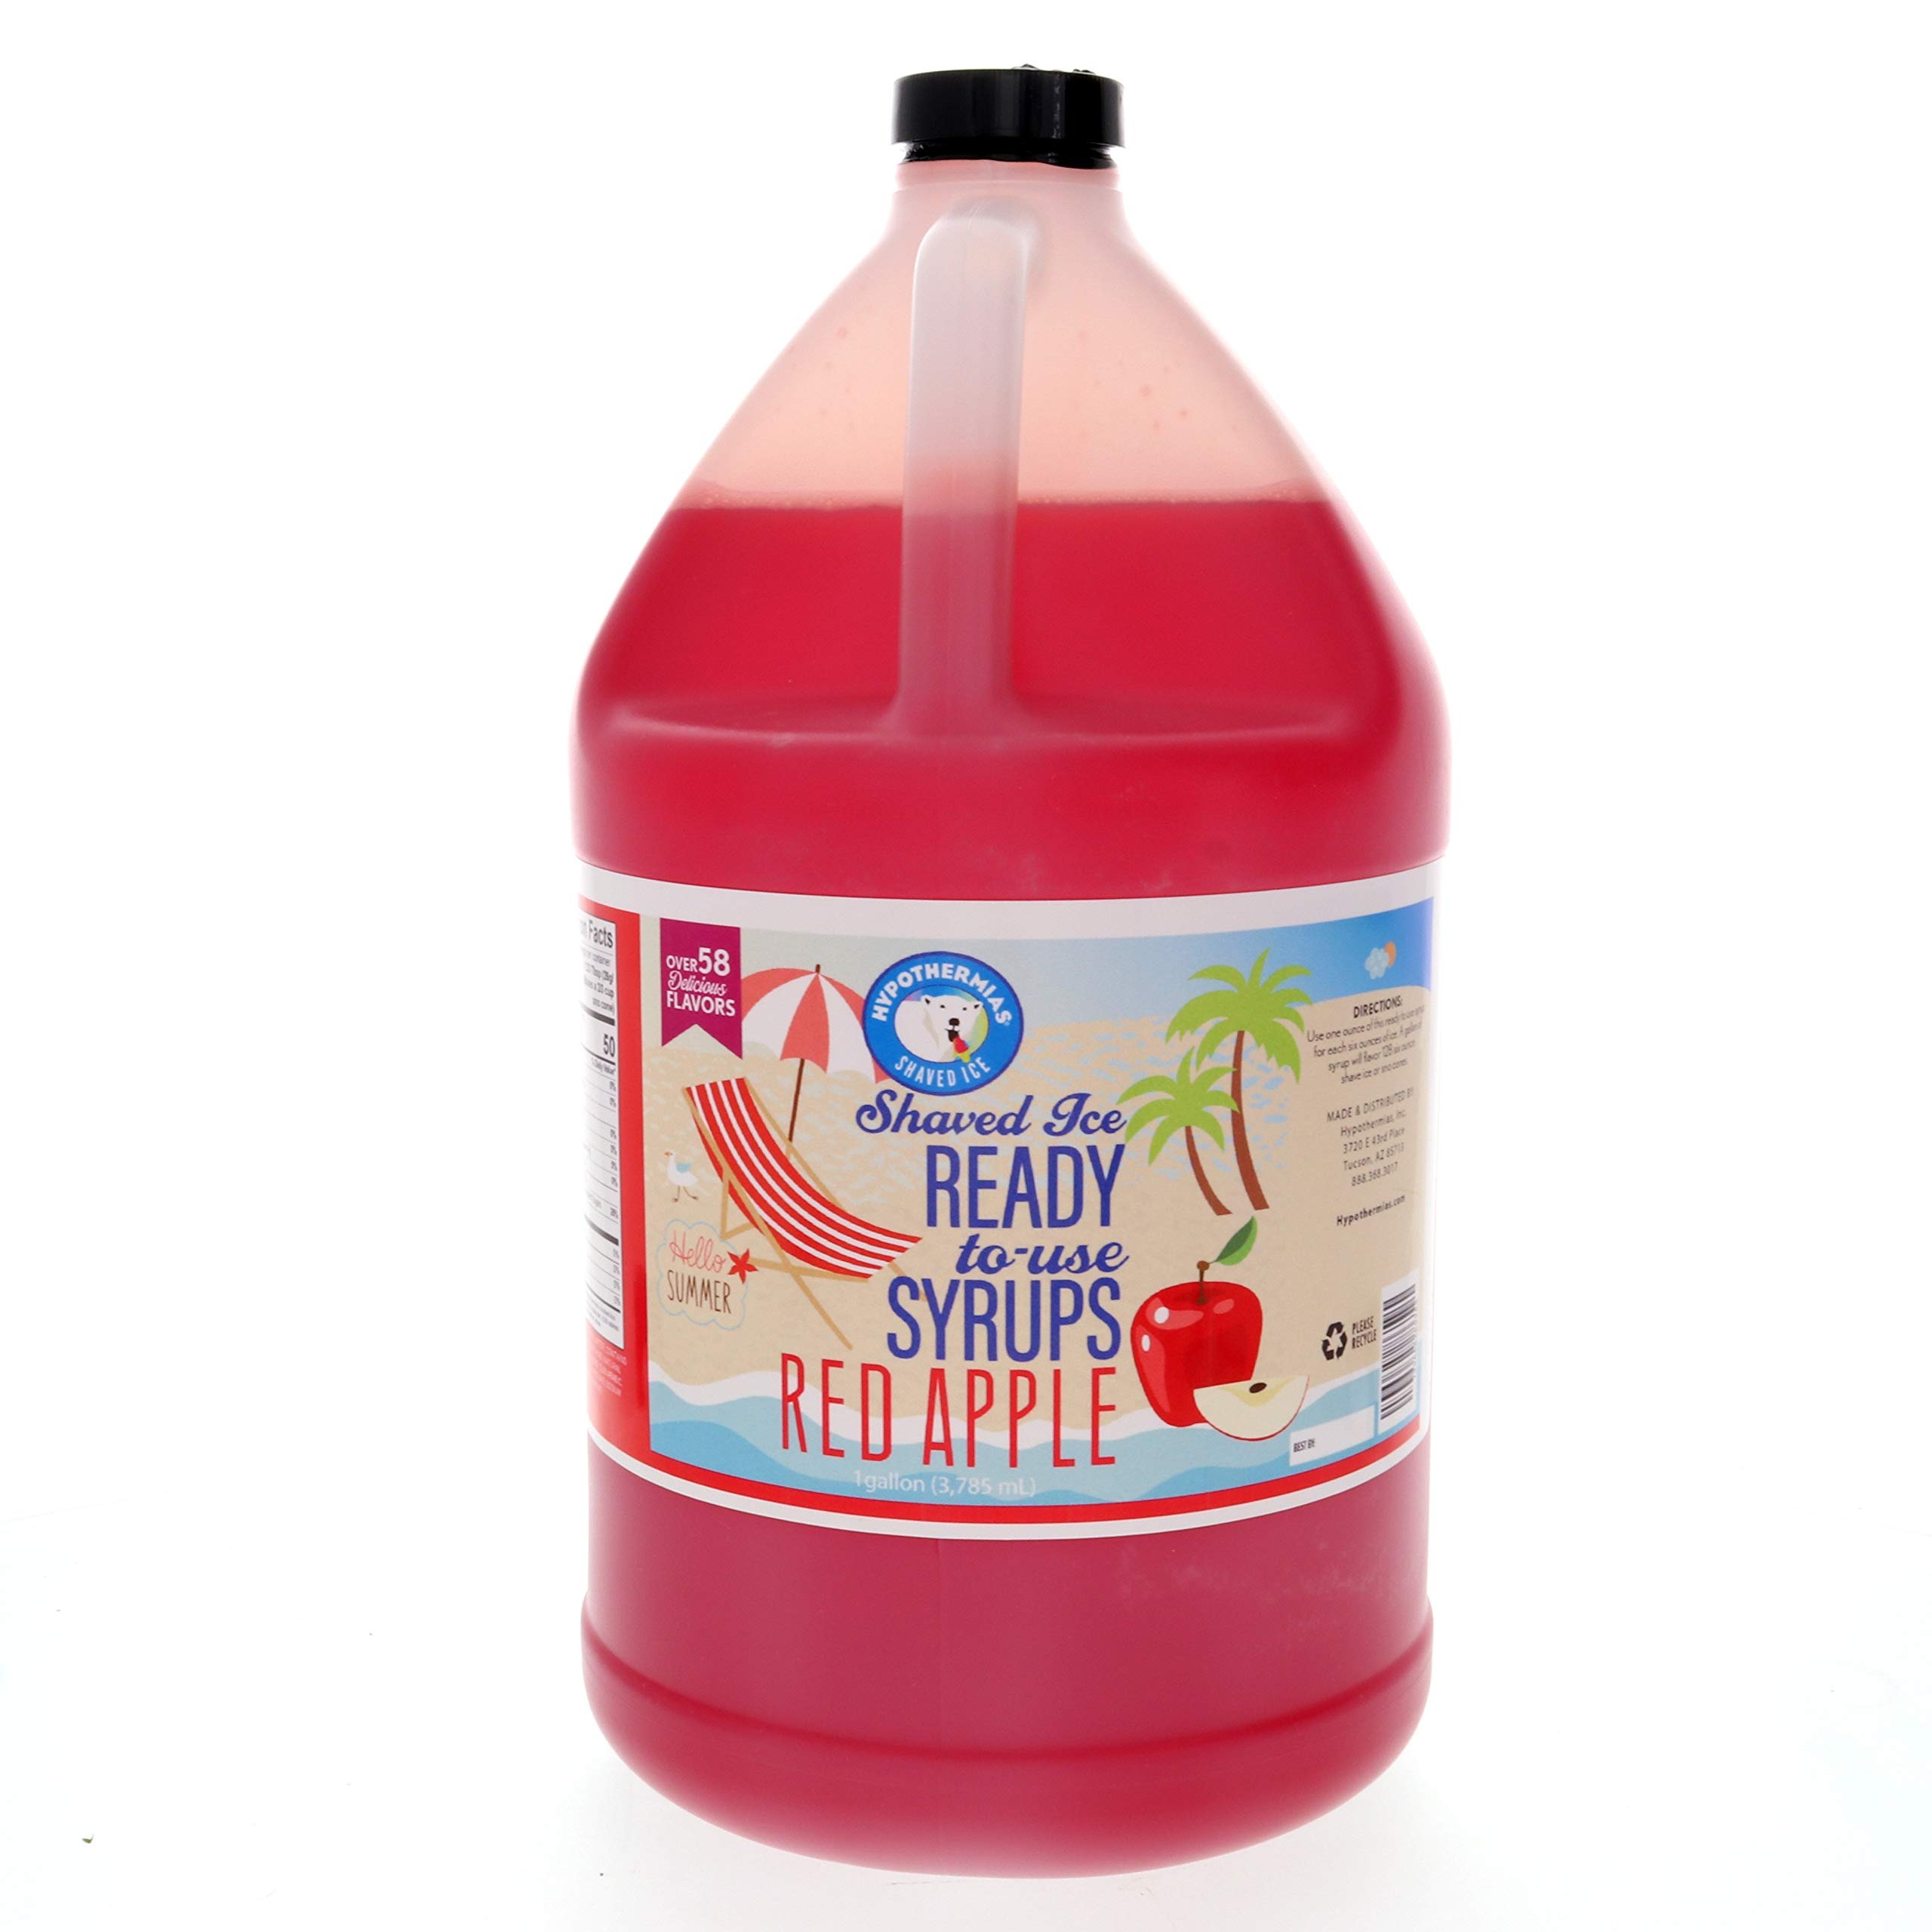
Item Name: Hypothermias Red Apple Ready to Use Gallon (128 Fl. Oz) Hawaiian Snow Cone Flavors Syrup - Shaved Ice, 100% Pure Cane Sugar
Bullet Point 1: Gallon of delicious Red Apple flavored syrup; 128 fluid ounces ready to use syrup for your snow cone machine, pour directly over ice or into beverage
Bullet Point 2: Gourmet shaved ice and snow cone syrup; crafted in small batches using only the best ingredients, such as non-GMO 100% pure cane sugar and no corn syrup
Bullet Point 3: Eco-friendly; our drink flavoring syrup comes in a recyclable, BPA-free plastic bottle
Bullet Point 4: A flavor syrup for so much more than Hawaiian 🍧 snocones; use as coffee syrup, soda flavoring, slushie and ice pop, raspado, piragua, baked goods, smoothie, cocktail syrup, water flavor
Bullet Point 5: Excellence in every sip; superior flavoring syrup made in Tucson, Arizona, USA, a UNESCO Creative City of Gastronomy, by a family-owned small business
Product Description: Hypothermias Red Apple Ready-to-Use Gallon of Shaved Ice and Snow Cone Syrup is your go-to solution for creating delicious frozen treats at home or for your business. This gallon-sized bottle contains approximately 128 fluid ounces of premium shaved ice syrup, meticulously crafted to deliver exceptional flavor with every pour. Crafted with precision and care, our premium syrup is formulated to upgrade your snowcone and shaved ice to gourmet levels. Made from non-GMO, 100% pure cane sugar and reverse osmosis water, our snow cone flavors syrup boasts a rich taste profile with absolutely no corn syrup. Made from only quality ingredients, you can trust that you're getting the best snow cone and shaved ice syrup every time. Each bottle is designed for convenient use, requiring no mixing or diluting. Simply pour over freshly shaved ice and enjoy the burst of sweetness in every bite. The quart-sized bottle ensures you have plenty on hand to satisfy your cravings or serve a crowd. But the versatility of our flavored syrup doesn't stop there. Explore endless culinary possibilities by incorporating it into baked goods, smoothies, cocktails, mocktails, slushees, or use it to flavor your water or soda. With robust flavor characteristics and smooth consistency, our snowcone syrup flavors add a delicious touch to any recipe or beverage. For optimal freshness, store the syrup in a cool, dry place away from direct sunlight. With proper care, our flavoring syrup will maintain its quality and taste for an extended period of up to a year. The expiration date is clearly printed on the bottle. Experience the ultimate indulgence in frozen treats with Hypothermias Ready-to-Use Gallon of Shaved Ice and Snow Cone Syrup. Upgrade your culinary creations with our premium syrup today.
Value: 128.0
Unit: Fl Oz

Price: 26.96